Luca Antonio Predieri

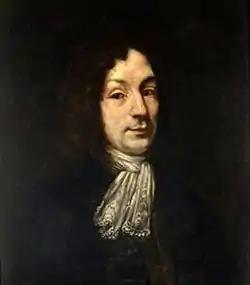
Luca Antonio Predieri

Luca Antonio Predieri (13 September 1688 – 3 January 1767) was an Italian composer and violinist. A member of a prominent family of musicians, Predieri was born in Bologna and was active there from 1704. In 1737 he moved to Vienna, eventually becoming Kapellmeister to the imperial Habsburg court in 1741, a post he held for ten years. In 1765 he returned to his native city where he died two years later at the age of 78. A prolific opera composer, he was also known for his sacred music and oratorios. Although his operas were largely forgotten by the end of his own lifetime and most of their scores lost, individual arias as well some of his sacred music are still performed and recorded.